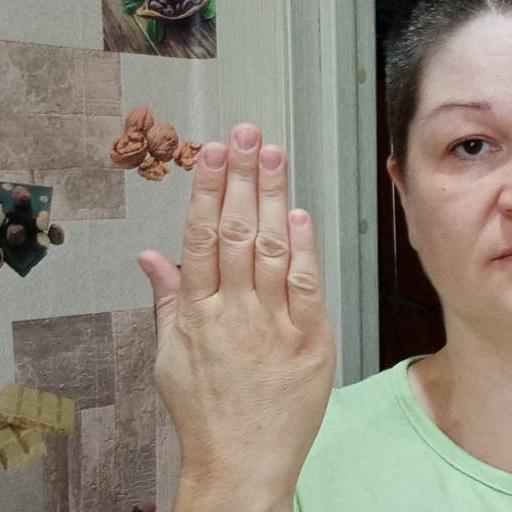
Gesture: stop_inverted